Upper Mantua

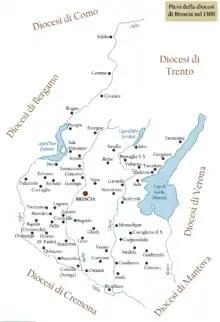
Parishes of the diocese of Brescia in the 1300s.

The whole area of Upper Mantua today belongs to the diocese of Mantua, although until the late 18th or early 19th century most of the Upper Mantuan parishes were part of the diocese of Brescia.